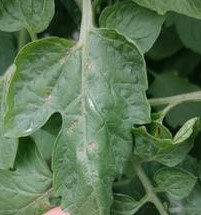
Plant: Tomato
Disease: tomato early blight